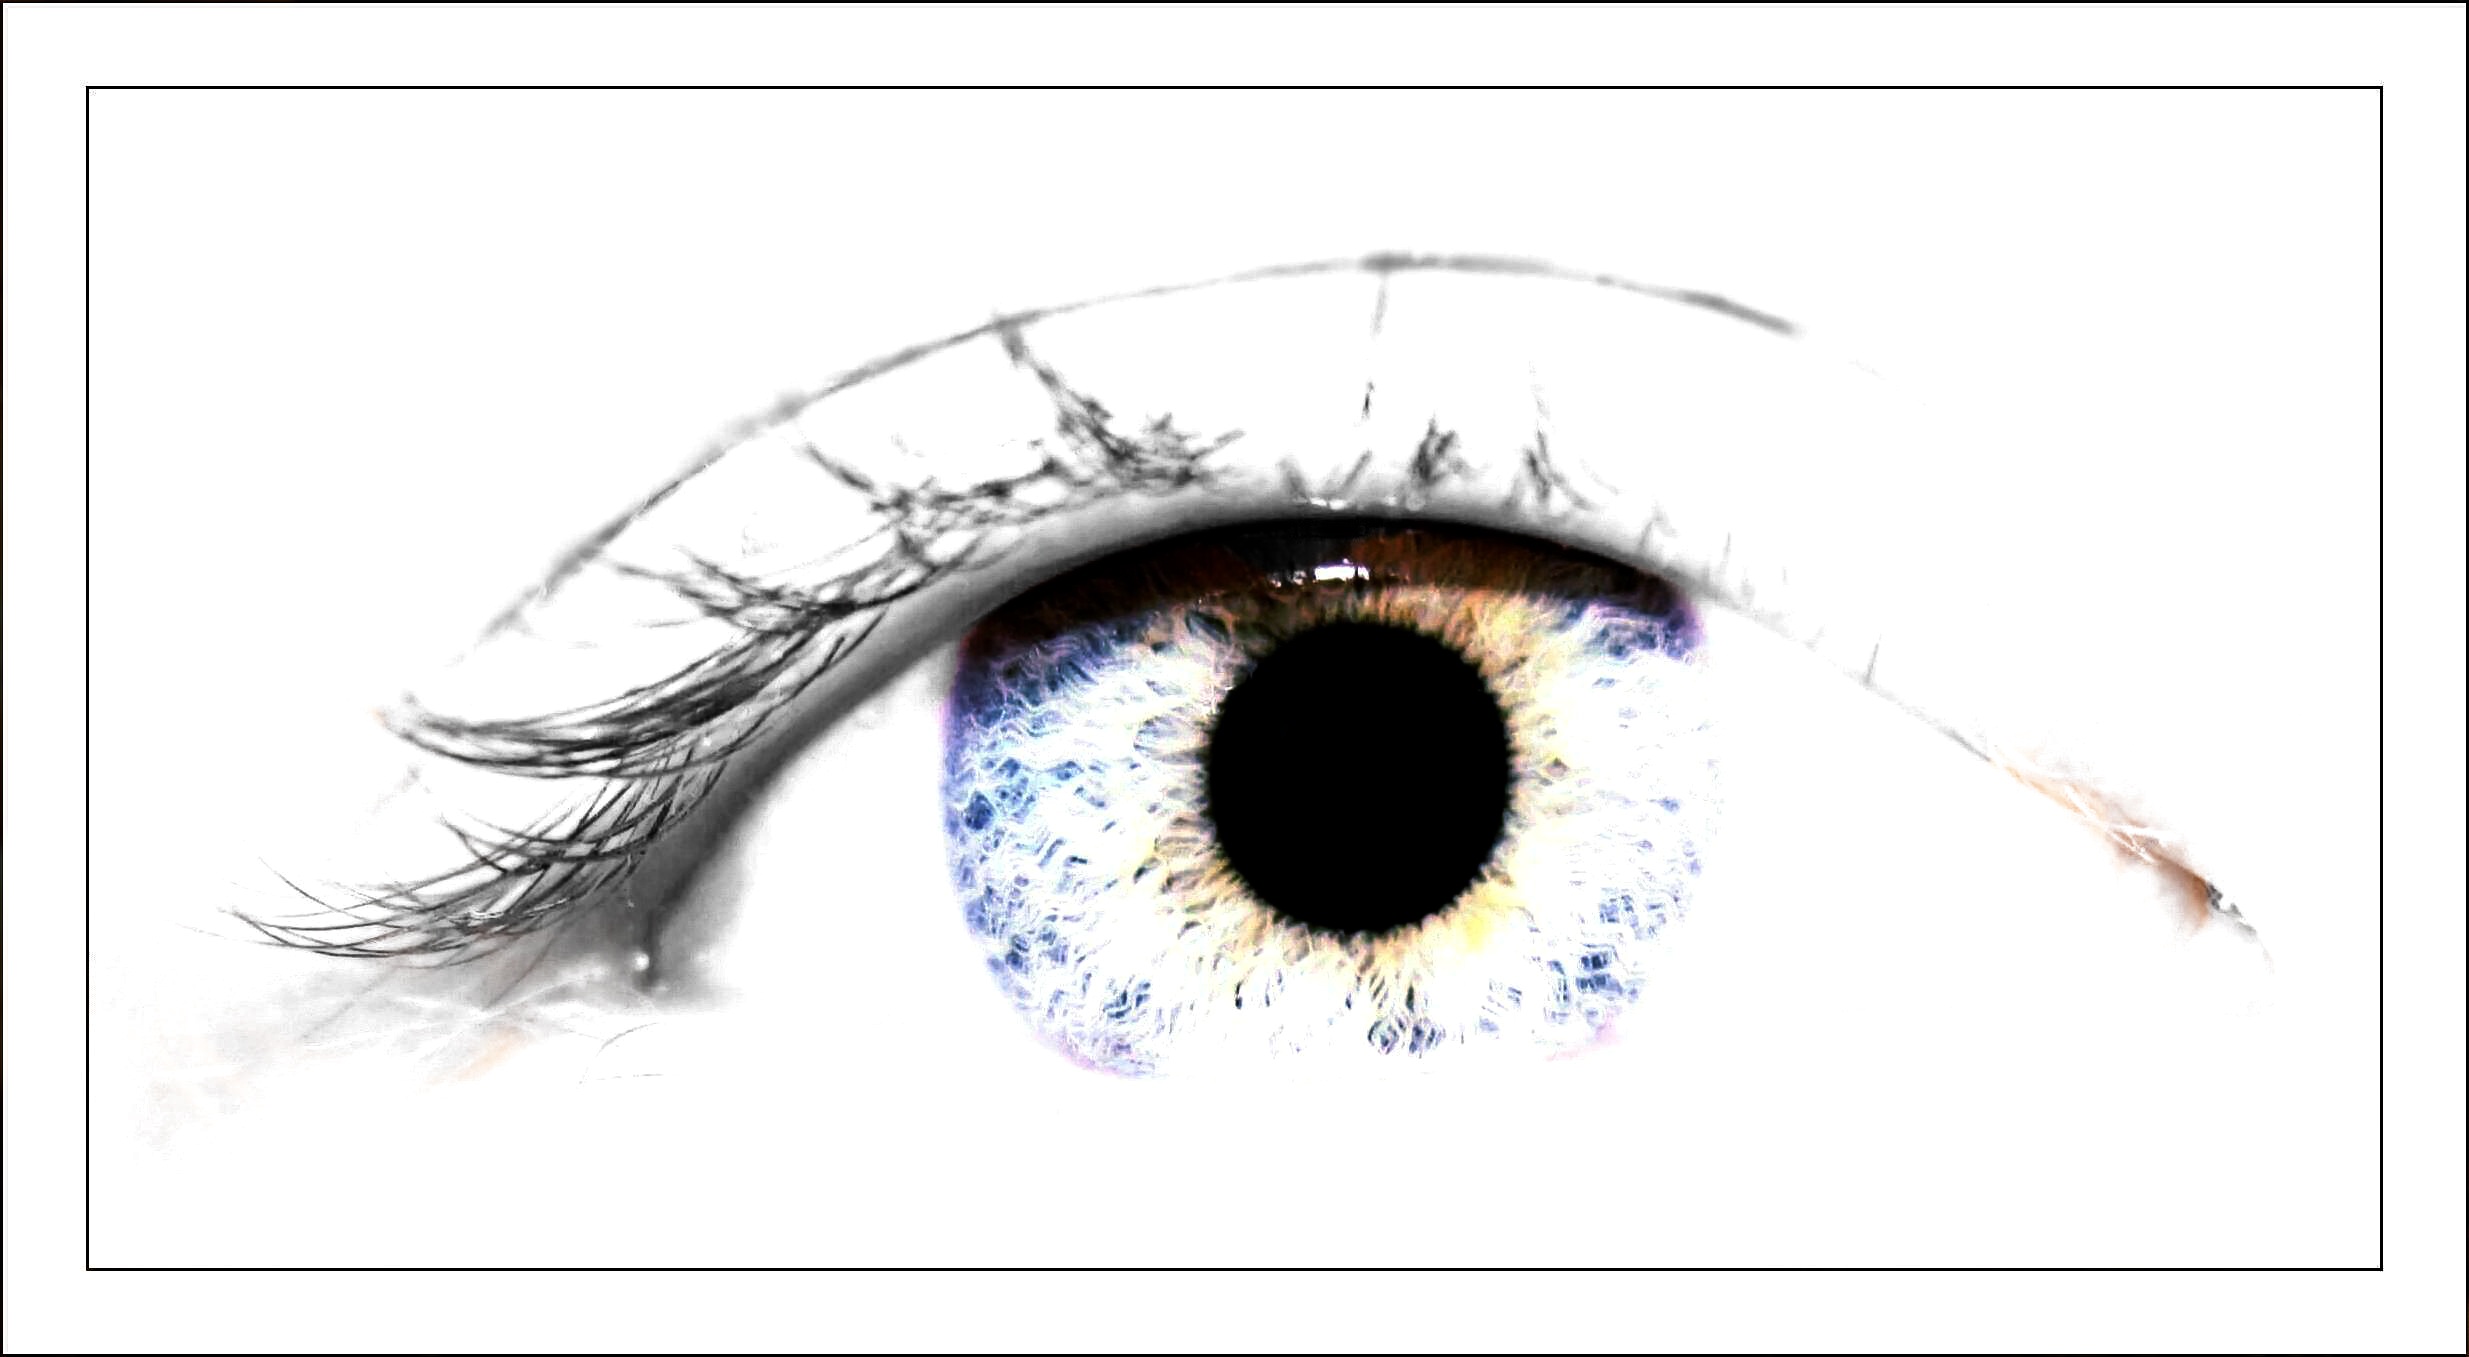
view, line, lens, macro, ear, close, eyelid, eyelash, pupil, close up, human body, face, structures, nose, sketch, drawing, illustration, iris, eye, head, see, organ, mirroring, eyelashes, ophthalmologist, visual acuity, lens light flare